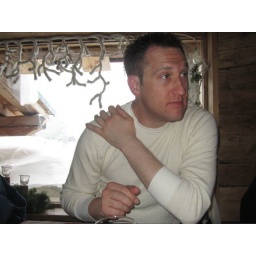
A fantastic mountain restaurant complete with furry antlers in the windows!